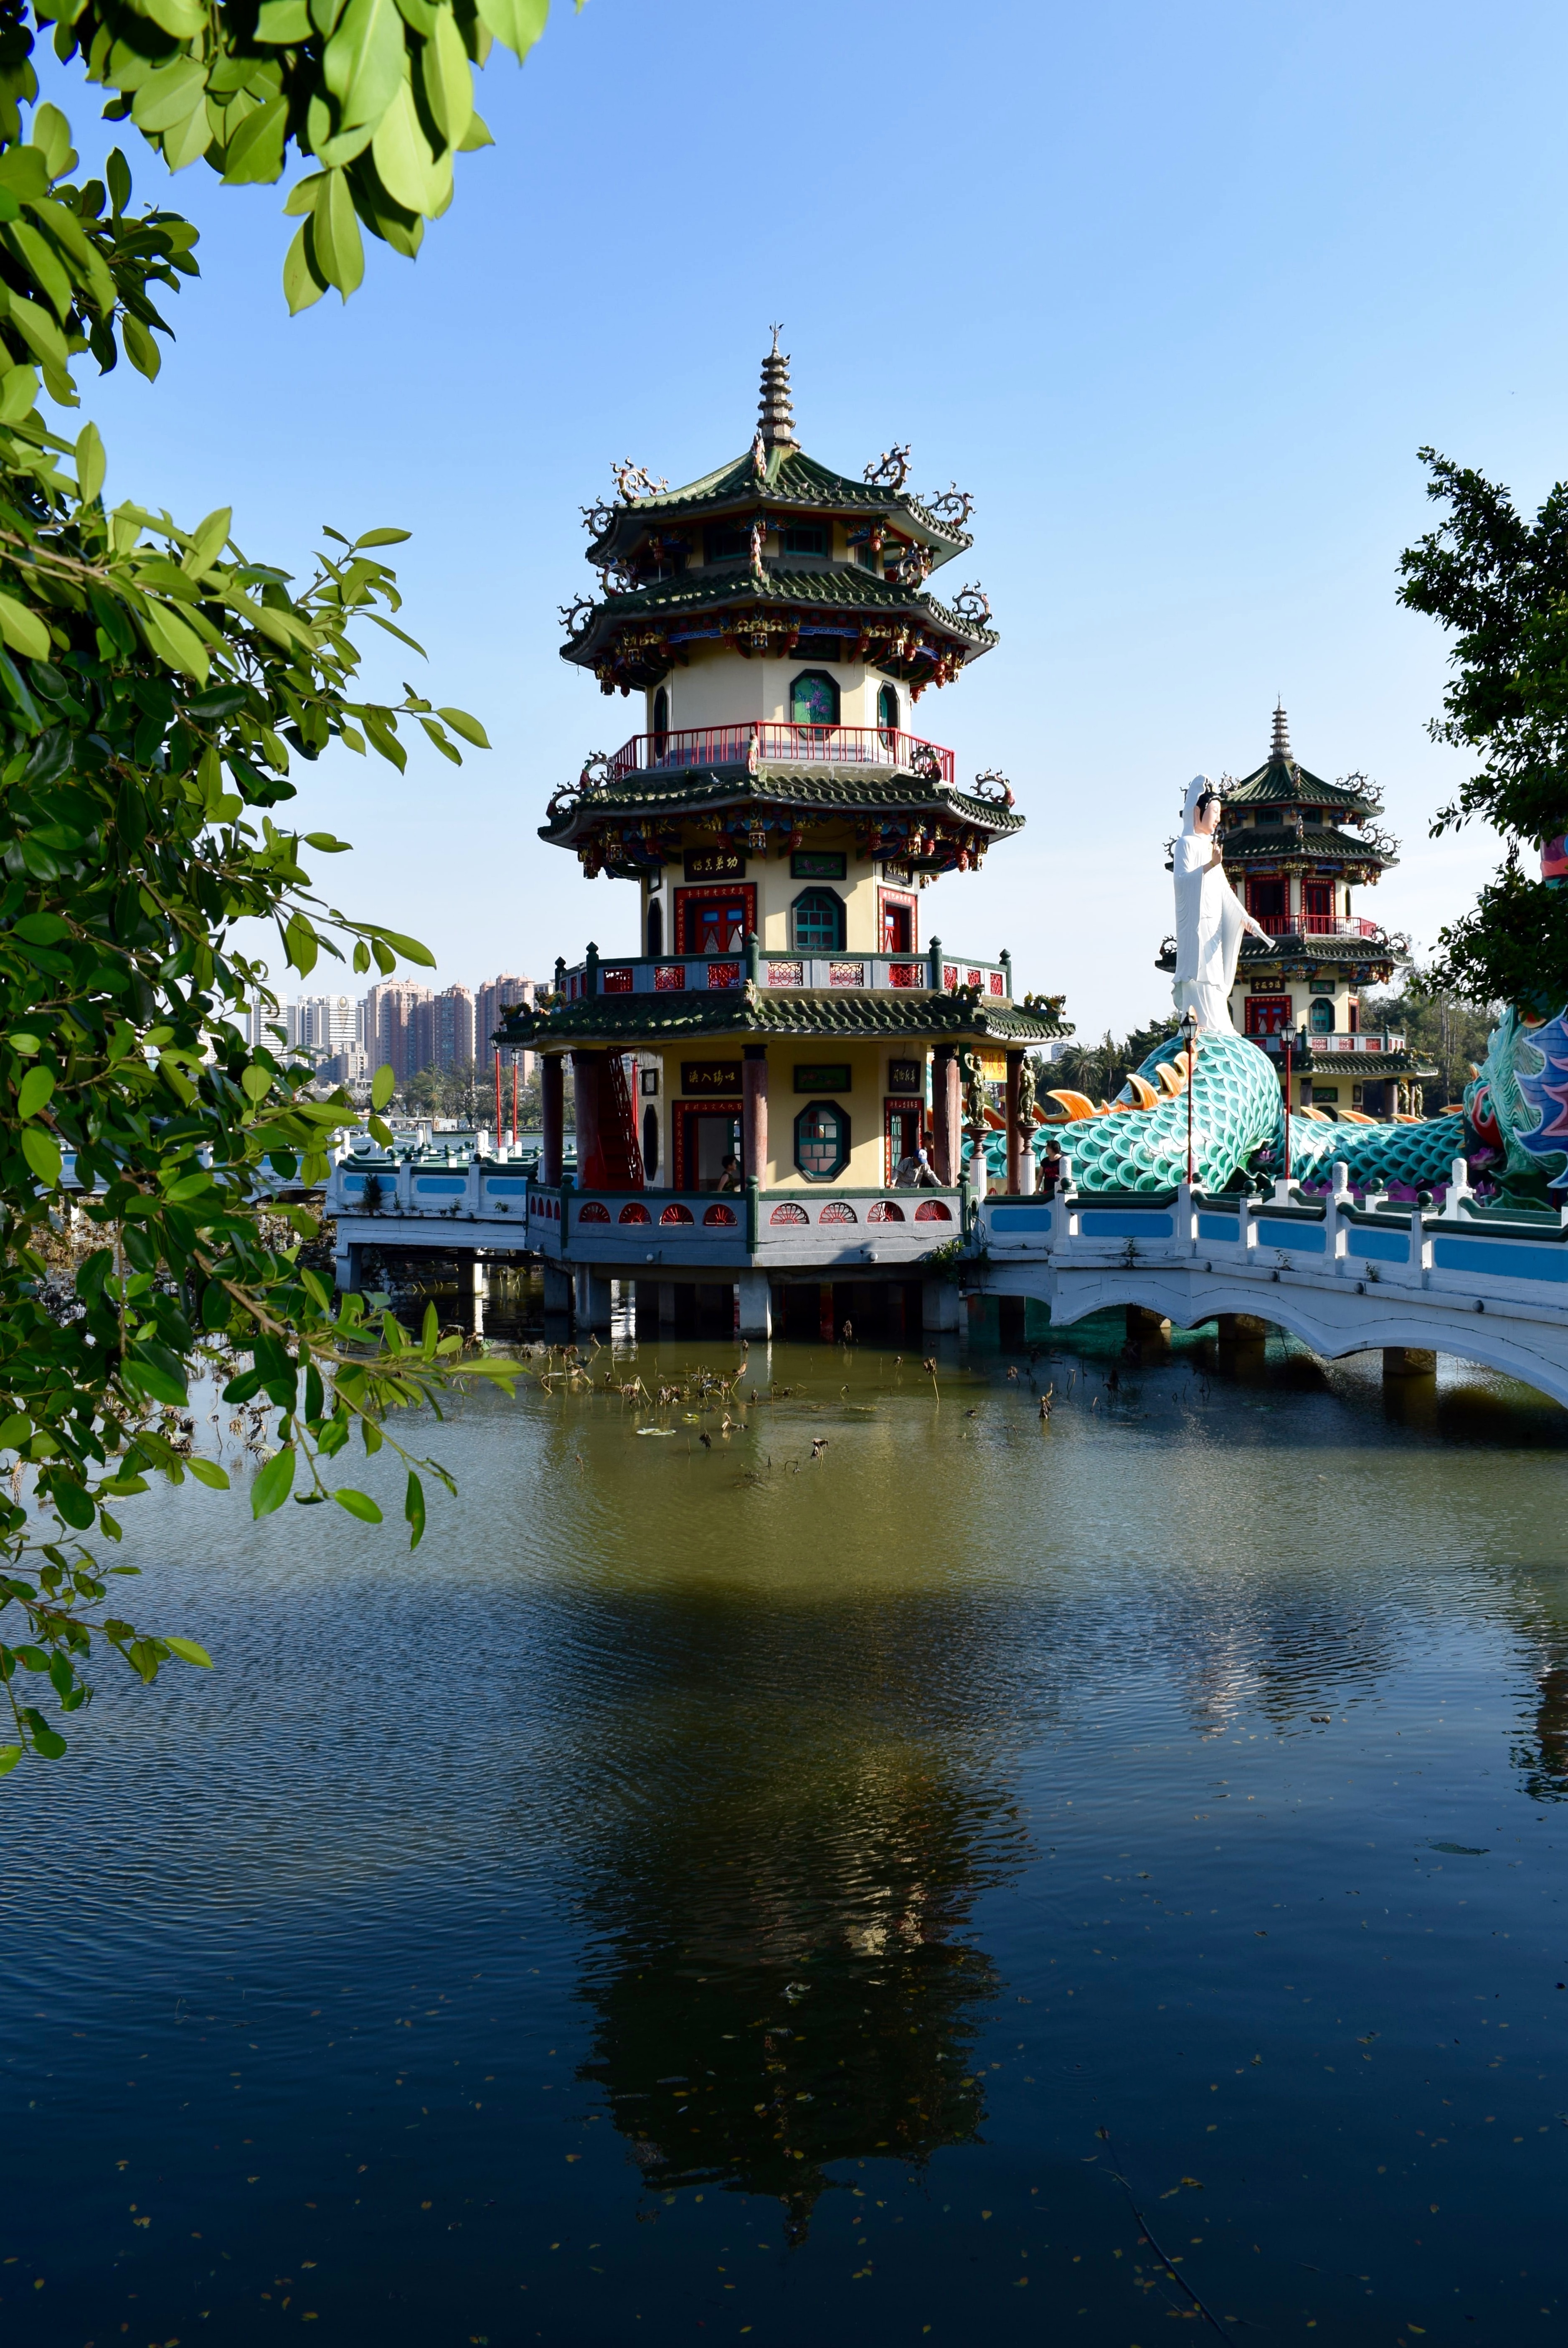
tree, water, reflection, tower, landmark, place of worship, temple, pagoda